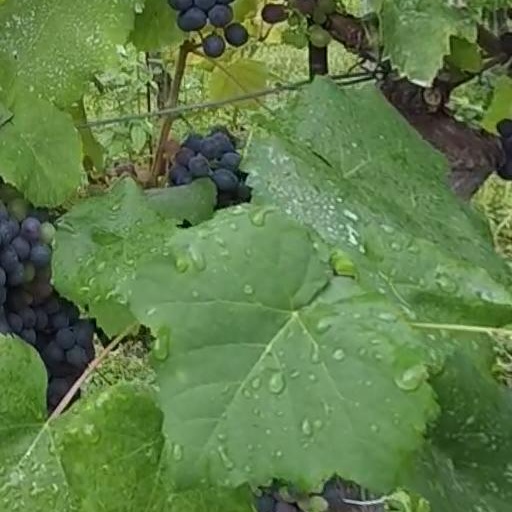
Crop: grape